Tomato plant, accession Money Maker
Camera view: tilt-top (135 deg); turntable rotation: 120 degrees
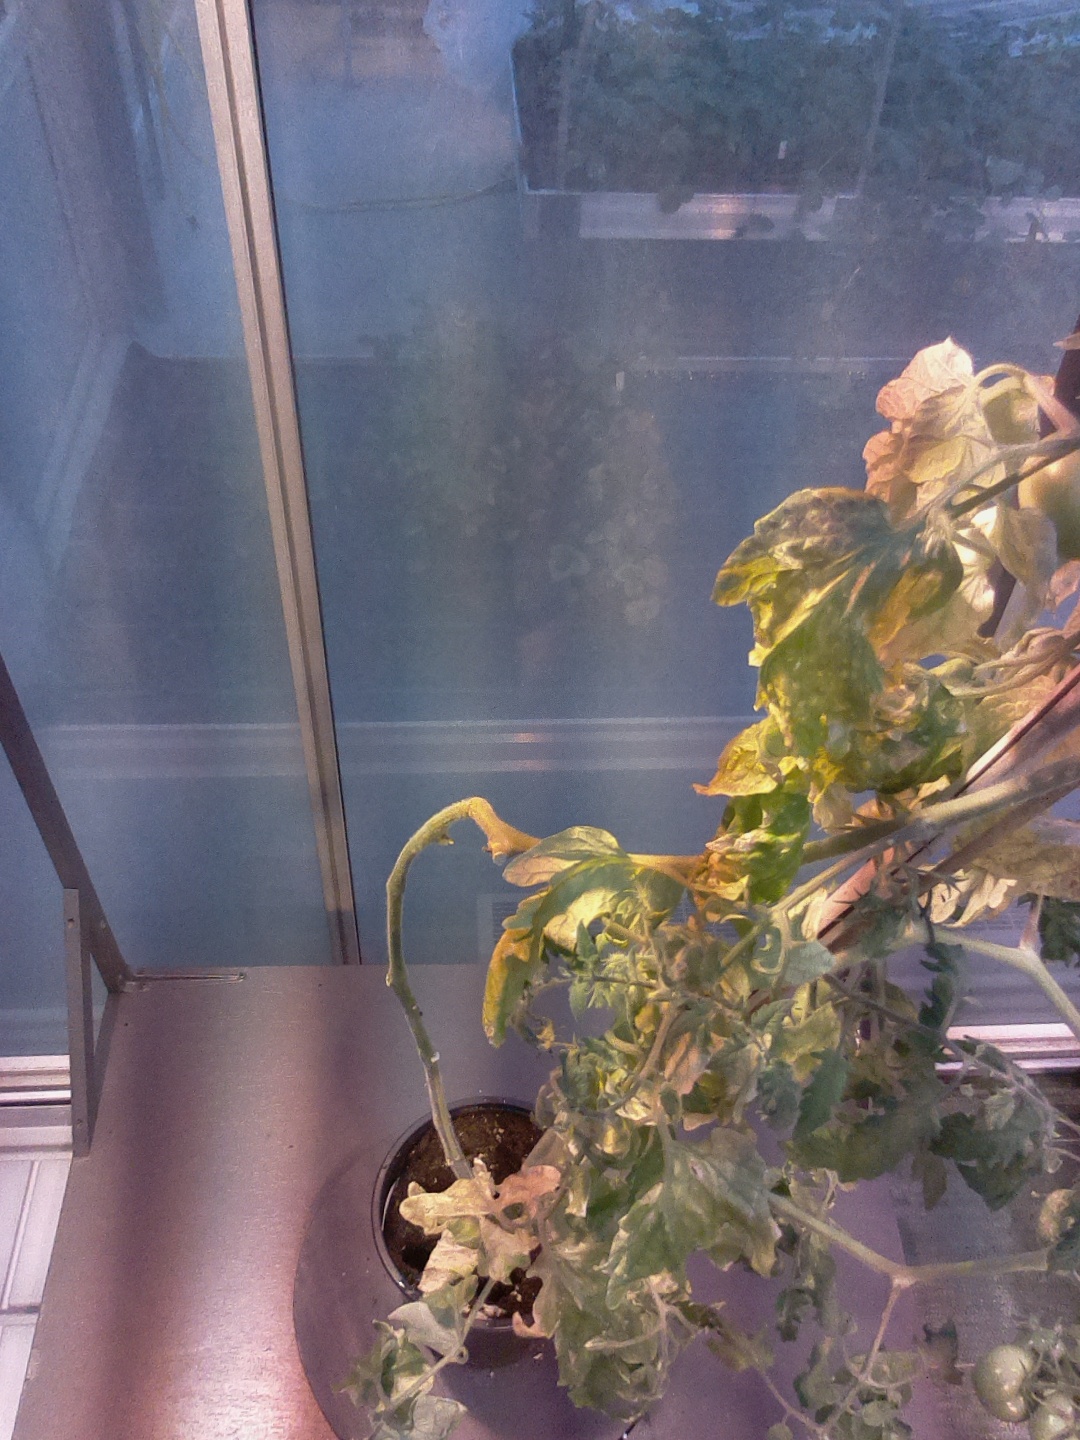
BBCH growth stage 79: 90% -100% of final fruit size